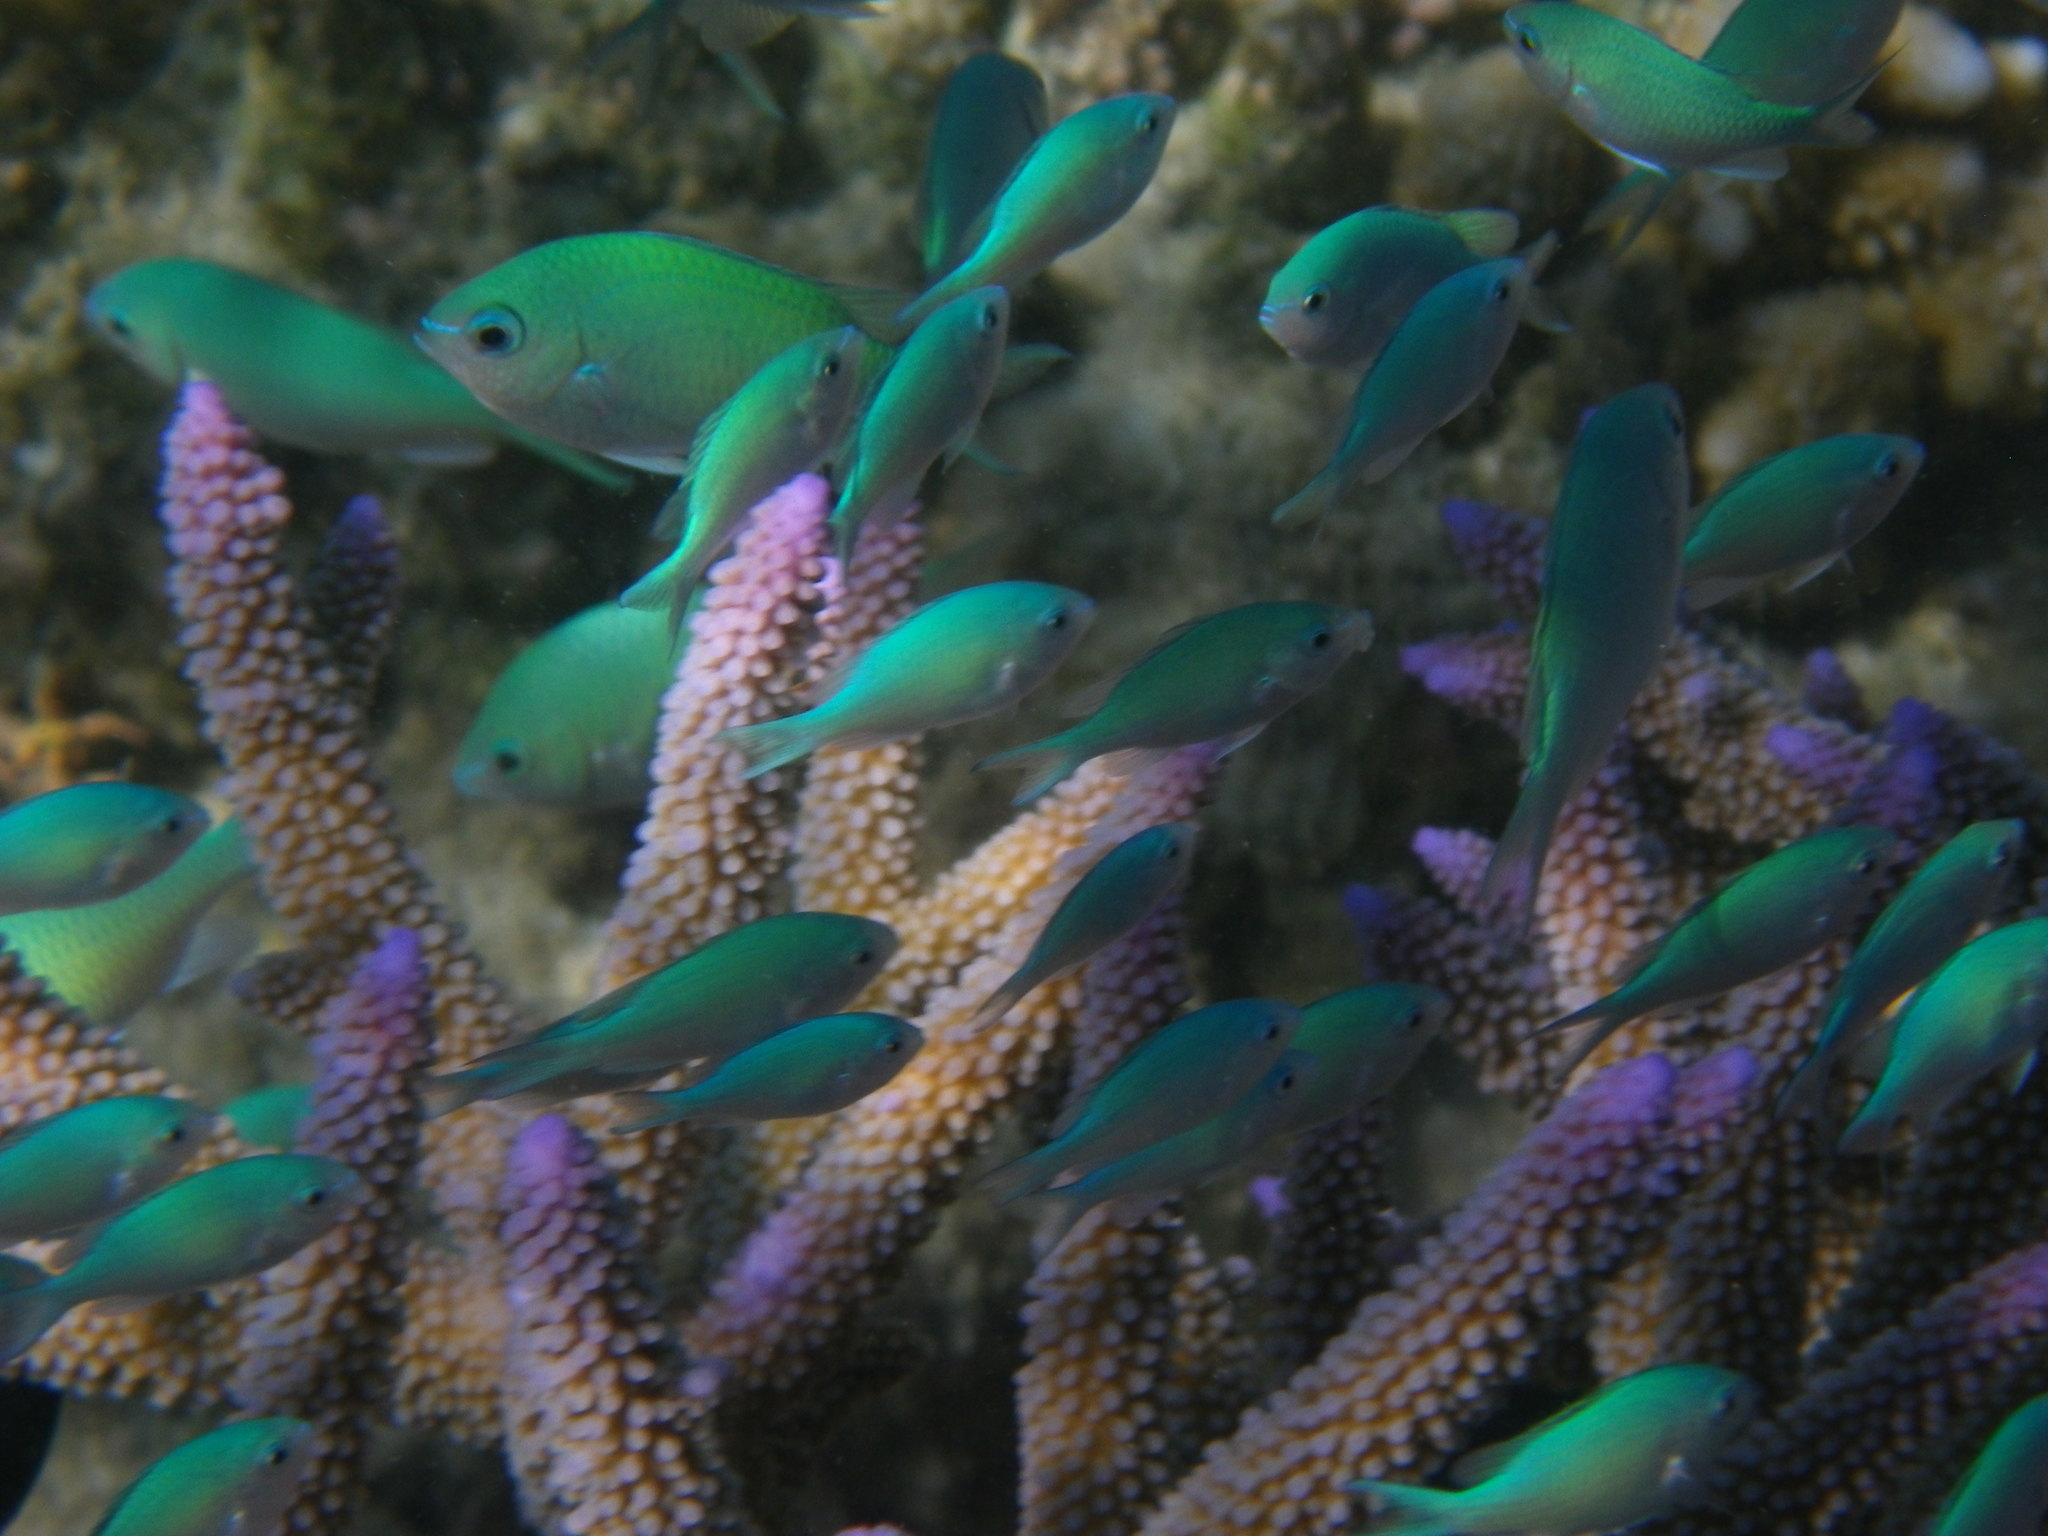
Chromis viridis (Blue-green Chromis)